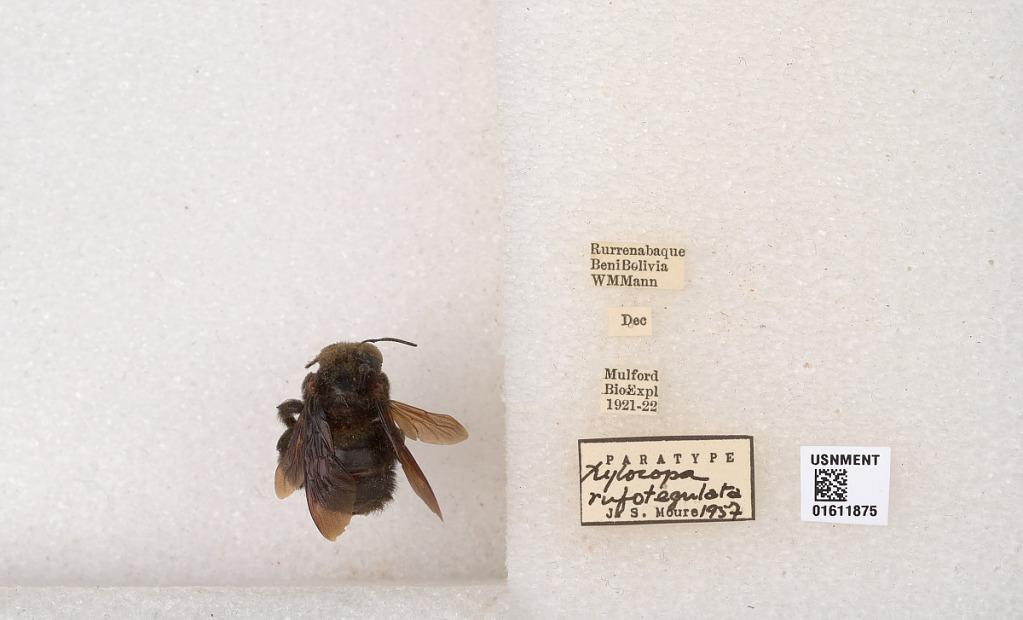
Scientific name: Xylocopa
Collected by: R. Sage
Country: Bolivia
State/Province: El Beni
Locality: Rurrenabaque
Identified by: Moure, J. S.